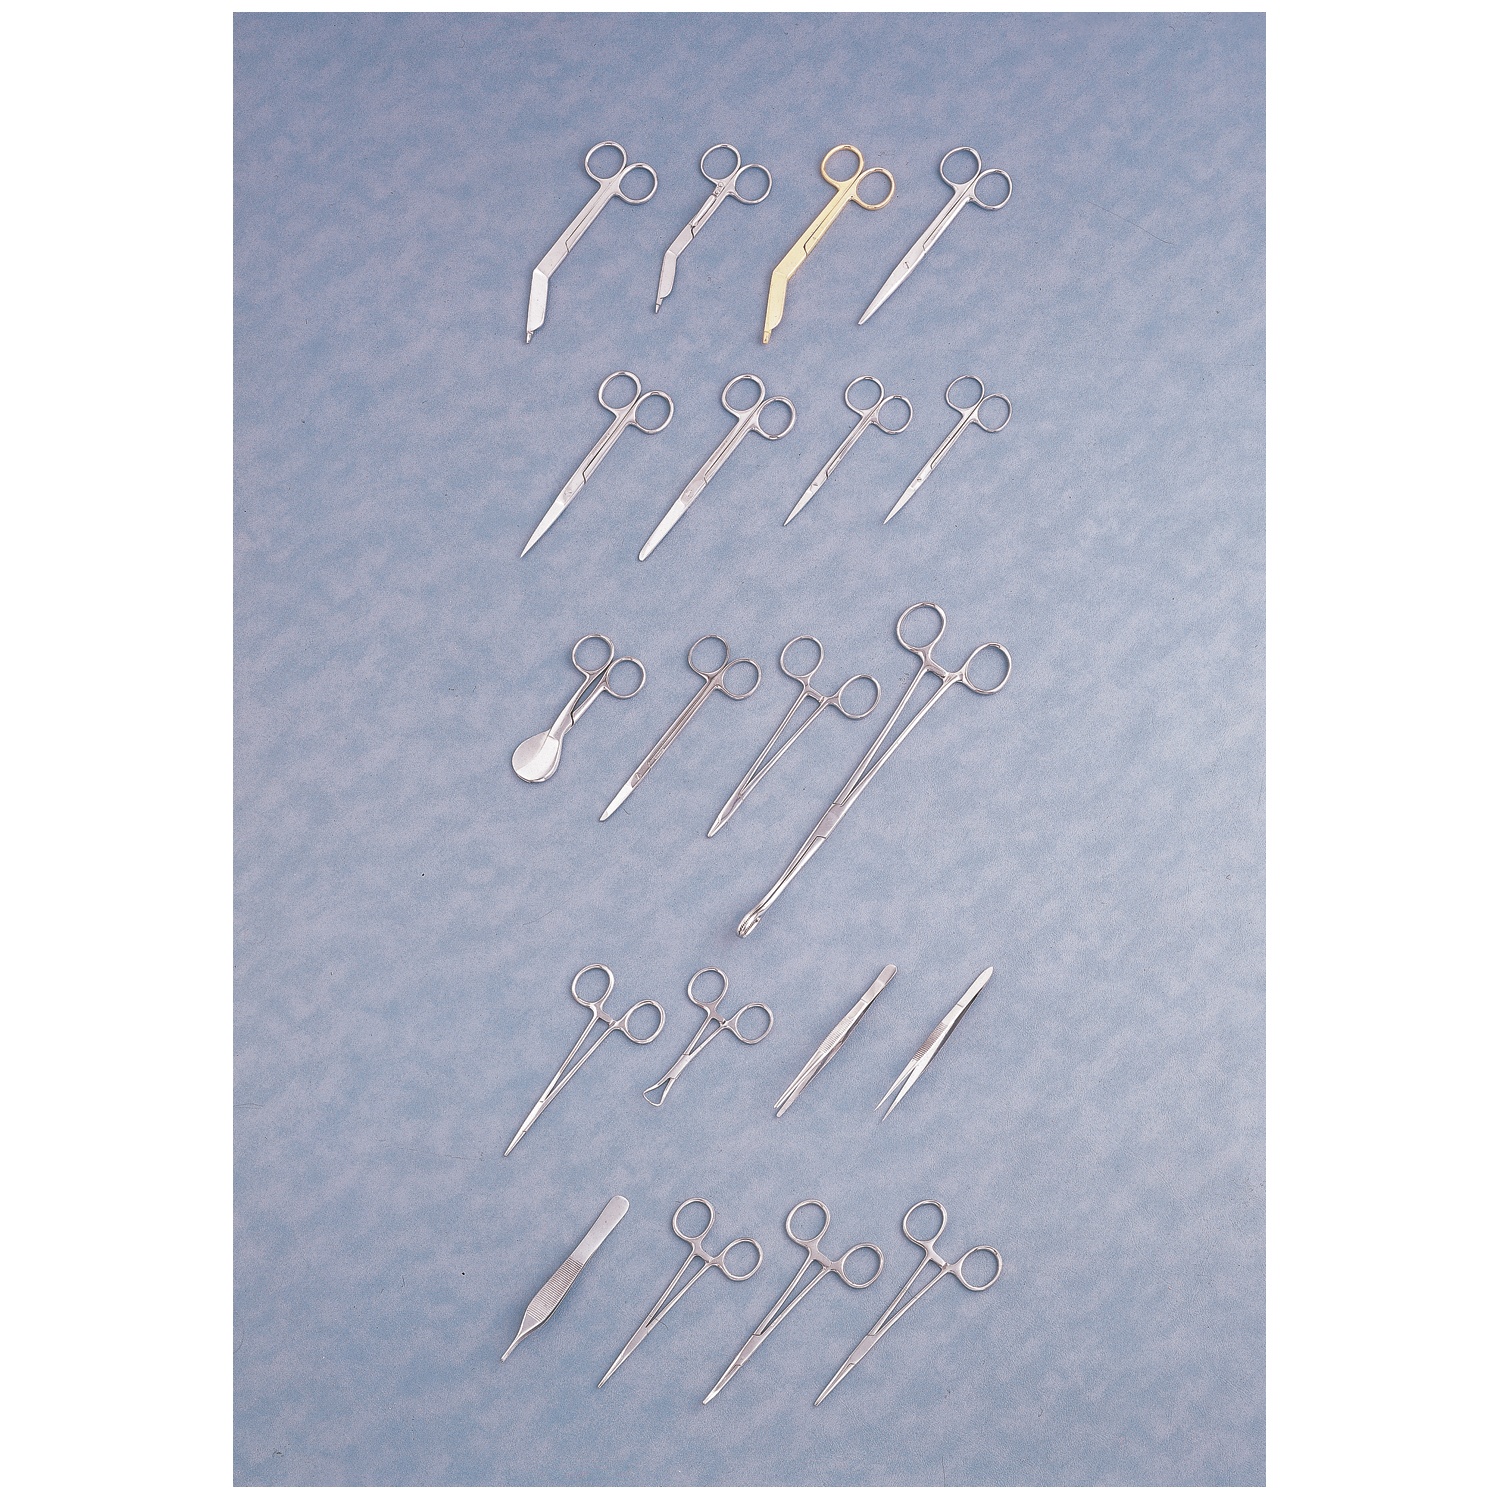
Operating Scissors, Straight, Sharp/ Sharp, 5_" (3404SS)
Forged from corrosion resistant surgical stainless steel. These popular floor grade instruments are built to last.
Brand: American Diagnostic Corporation
Category: Business & Industrial > Medical > Medical Instruments > Surgical Needles & Sutures > Surgical Needles > Cutting Surgical Needles